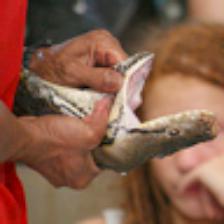
Label: NonHuman